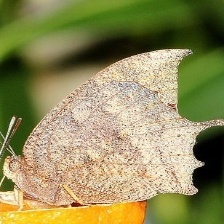
Species: TROPICAL LEAFWING